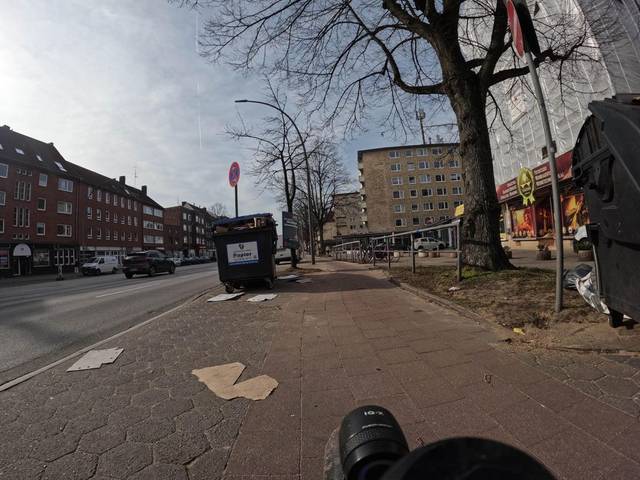
Region: Germany
Coordinates: 53.566, 10.039